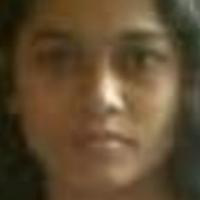
Age group: age 21-30